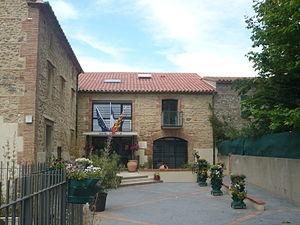
Mairie de Théza
Théza est une commune française située dans le département des Pyrénées-Orientales en région Occitanie.